Guillermo Robson

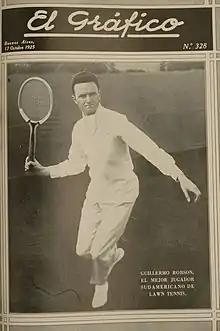
Guillermo Robson in 1925

Guillermo Robson (25 June 1903 – 6 November 1972) was an Argentine tennis player. He competed in the men's singles and doubles events at the 1924 Summer Olympics.